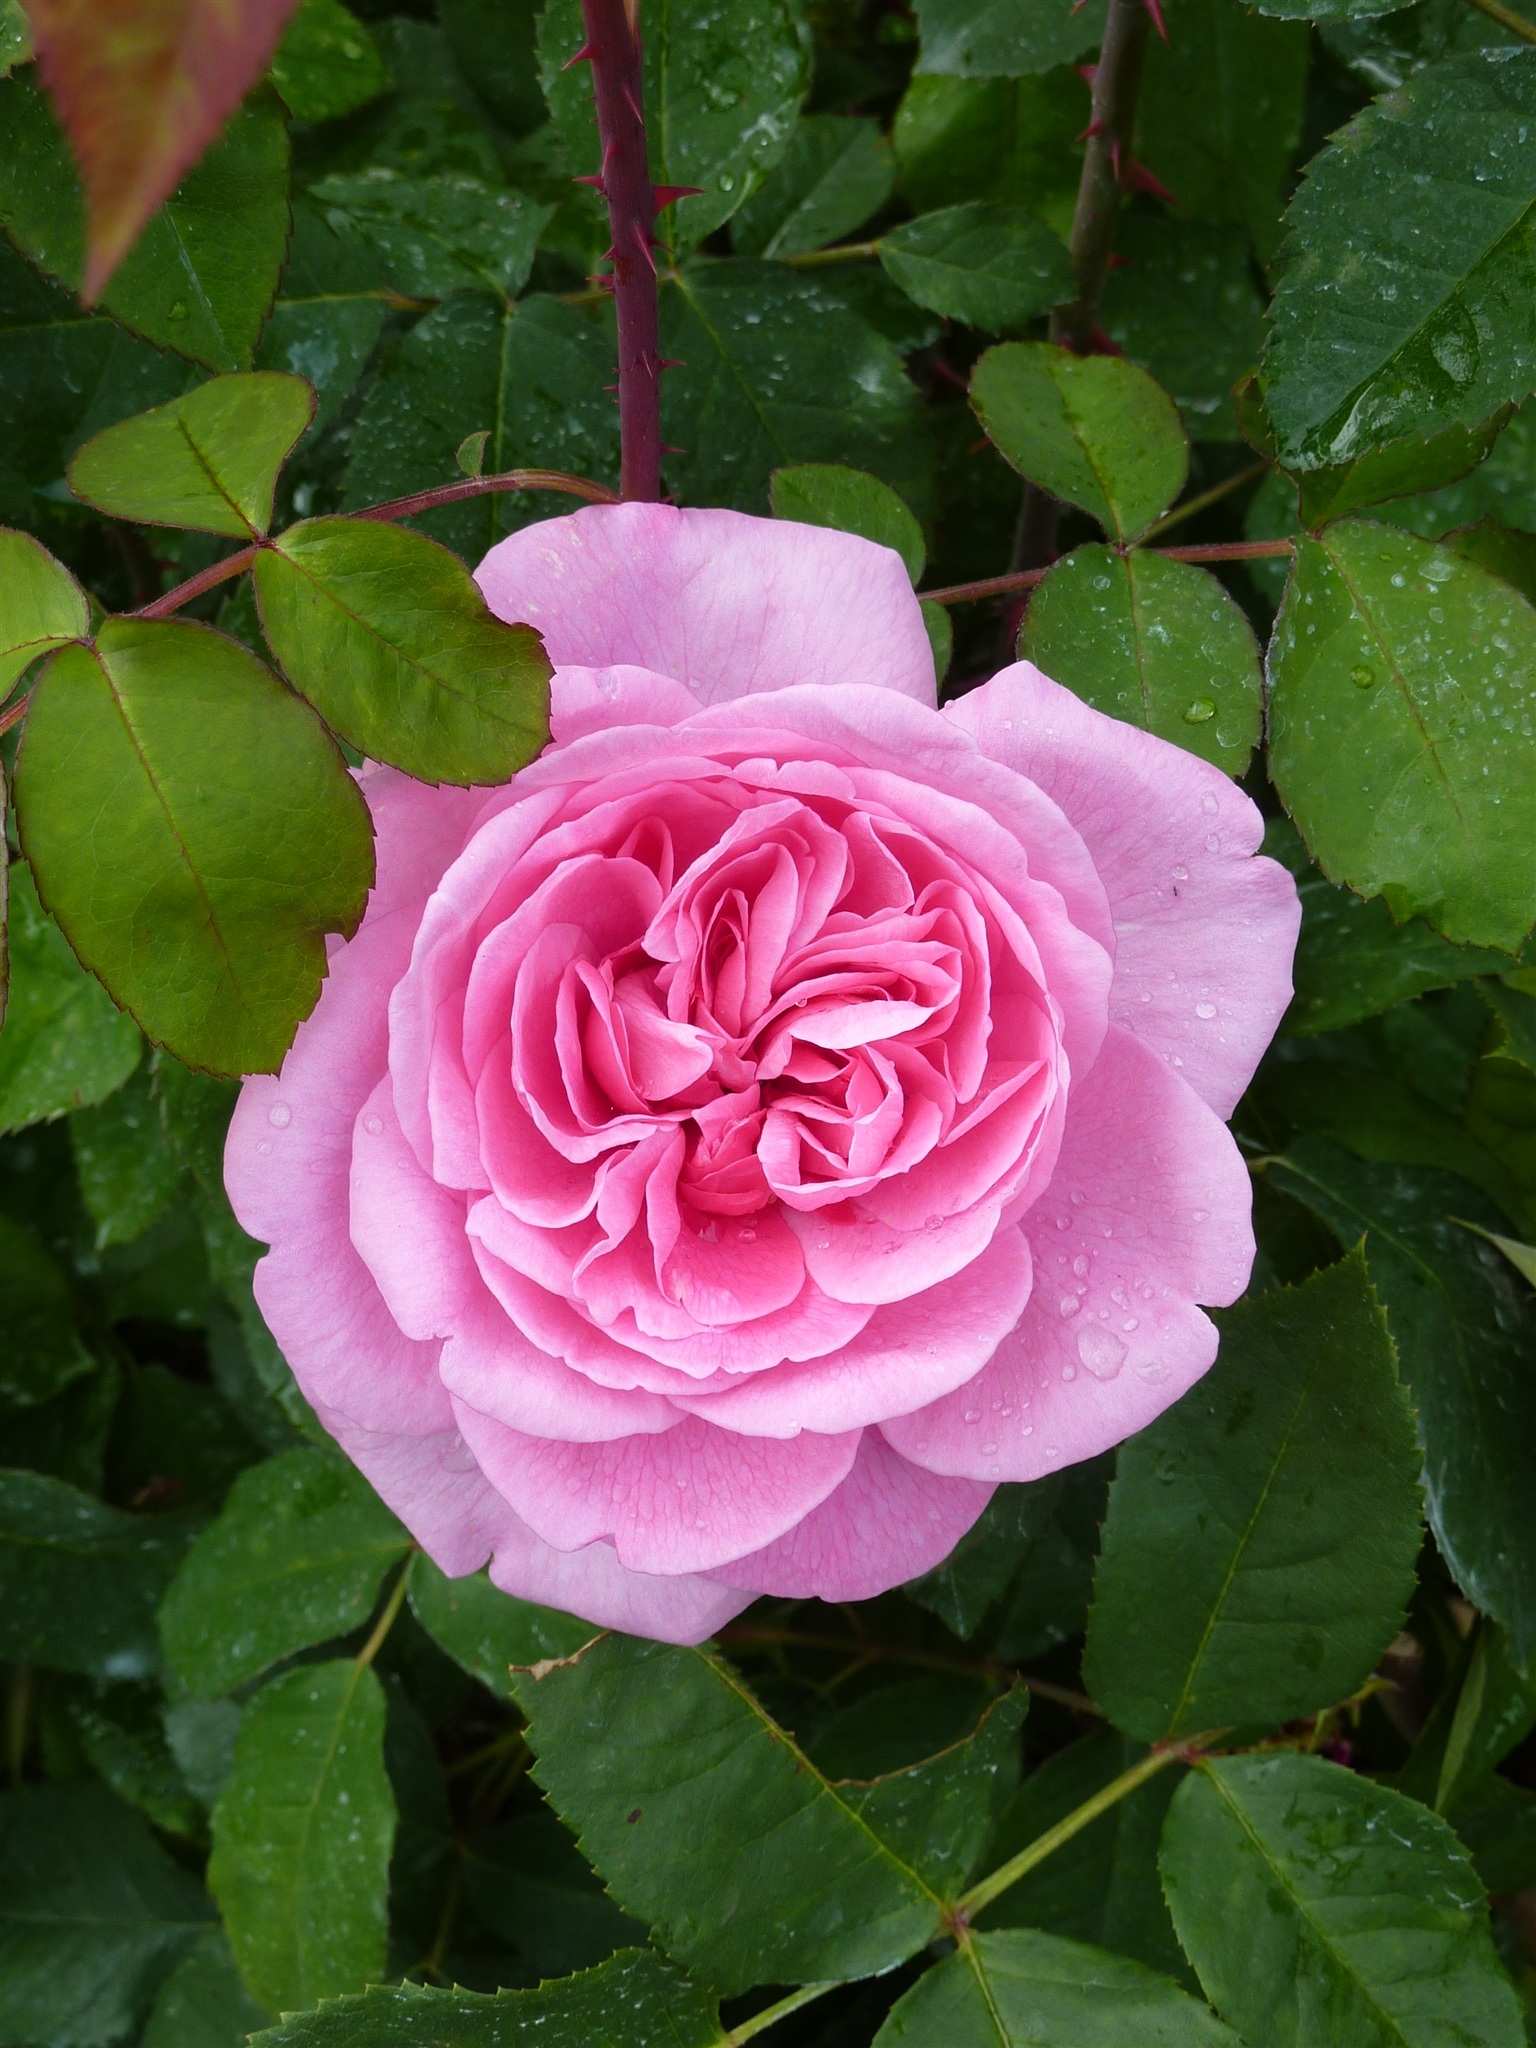
blossom, plant, flower, petal, bloom, rose, botany, pink, flora, shrub, floribunda, flowering plant, garden roses, english rose, rose family, rosa rugosa, land plant, rosa centifolia, rose order, rosa gallica